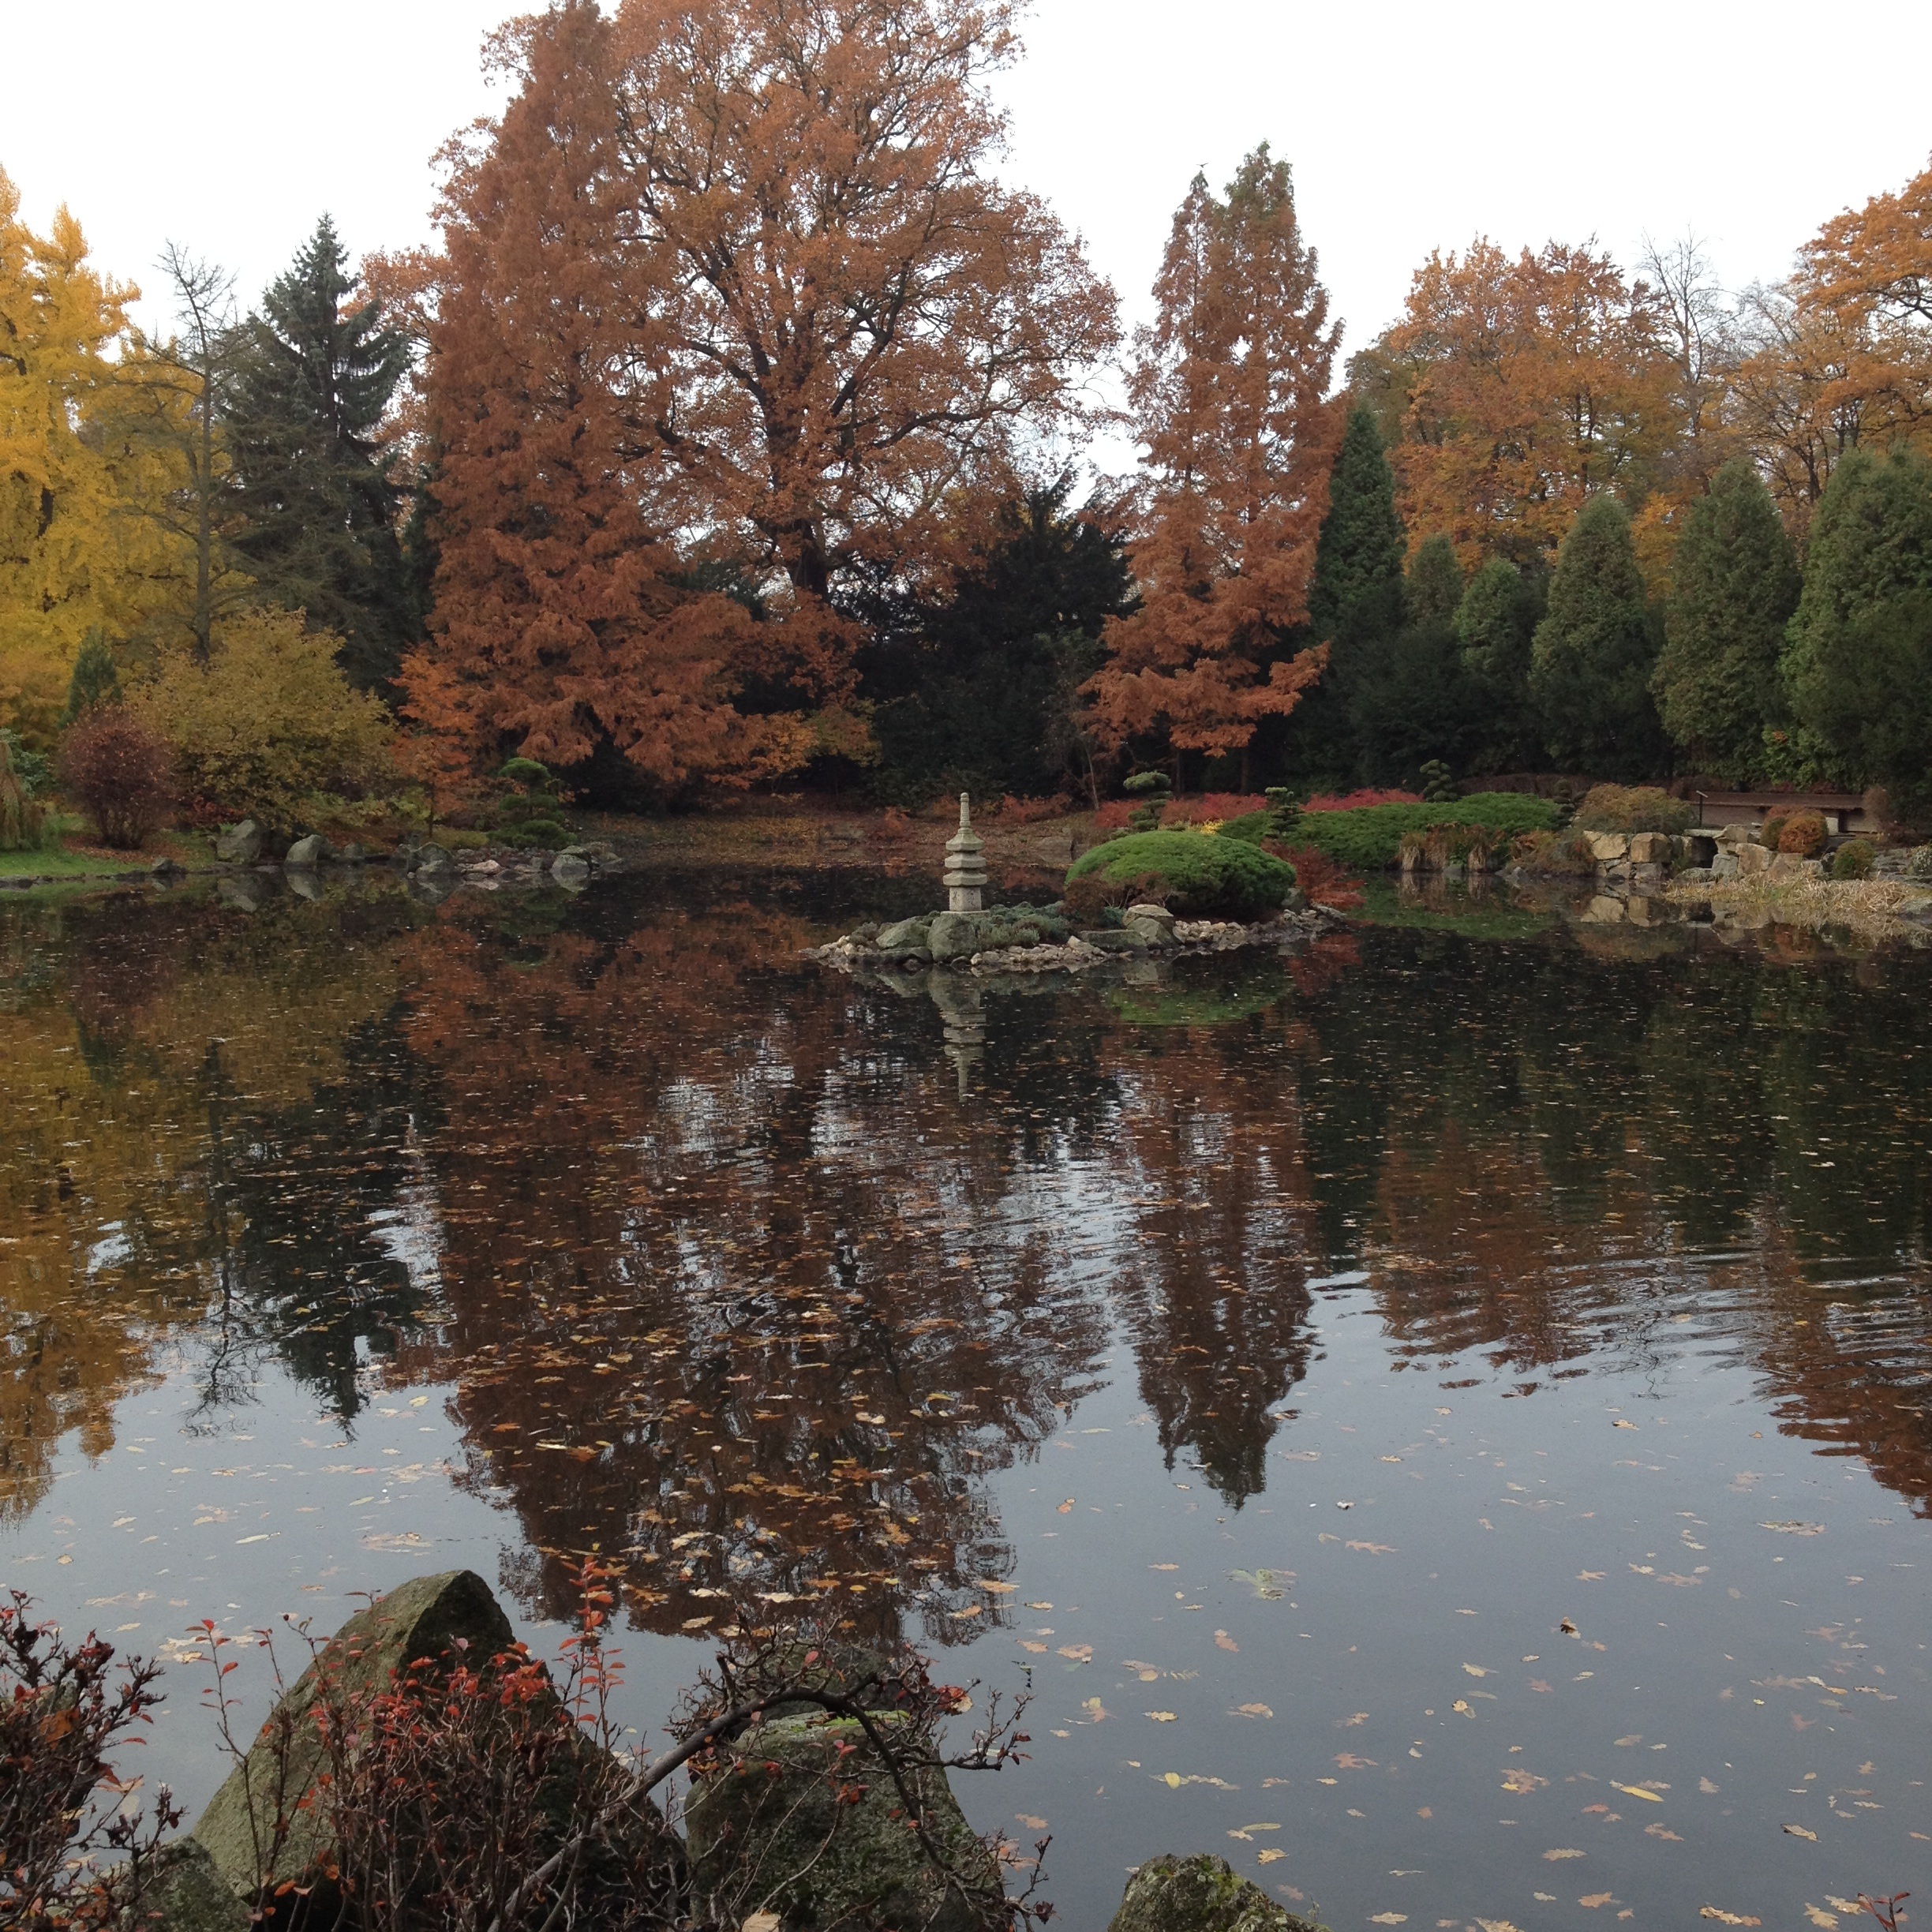
tree, leaf, lake, river, pond, stream, reflection, autumn, garden, season, waterway, japanese, wetland, woodland, wroc aw, fish pond, woody plant